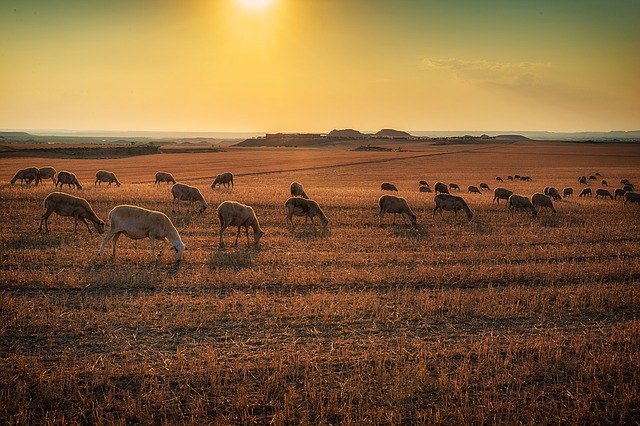
Label: pecora